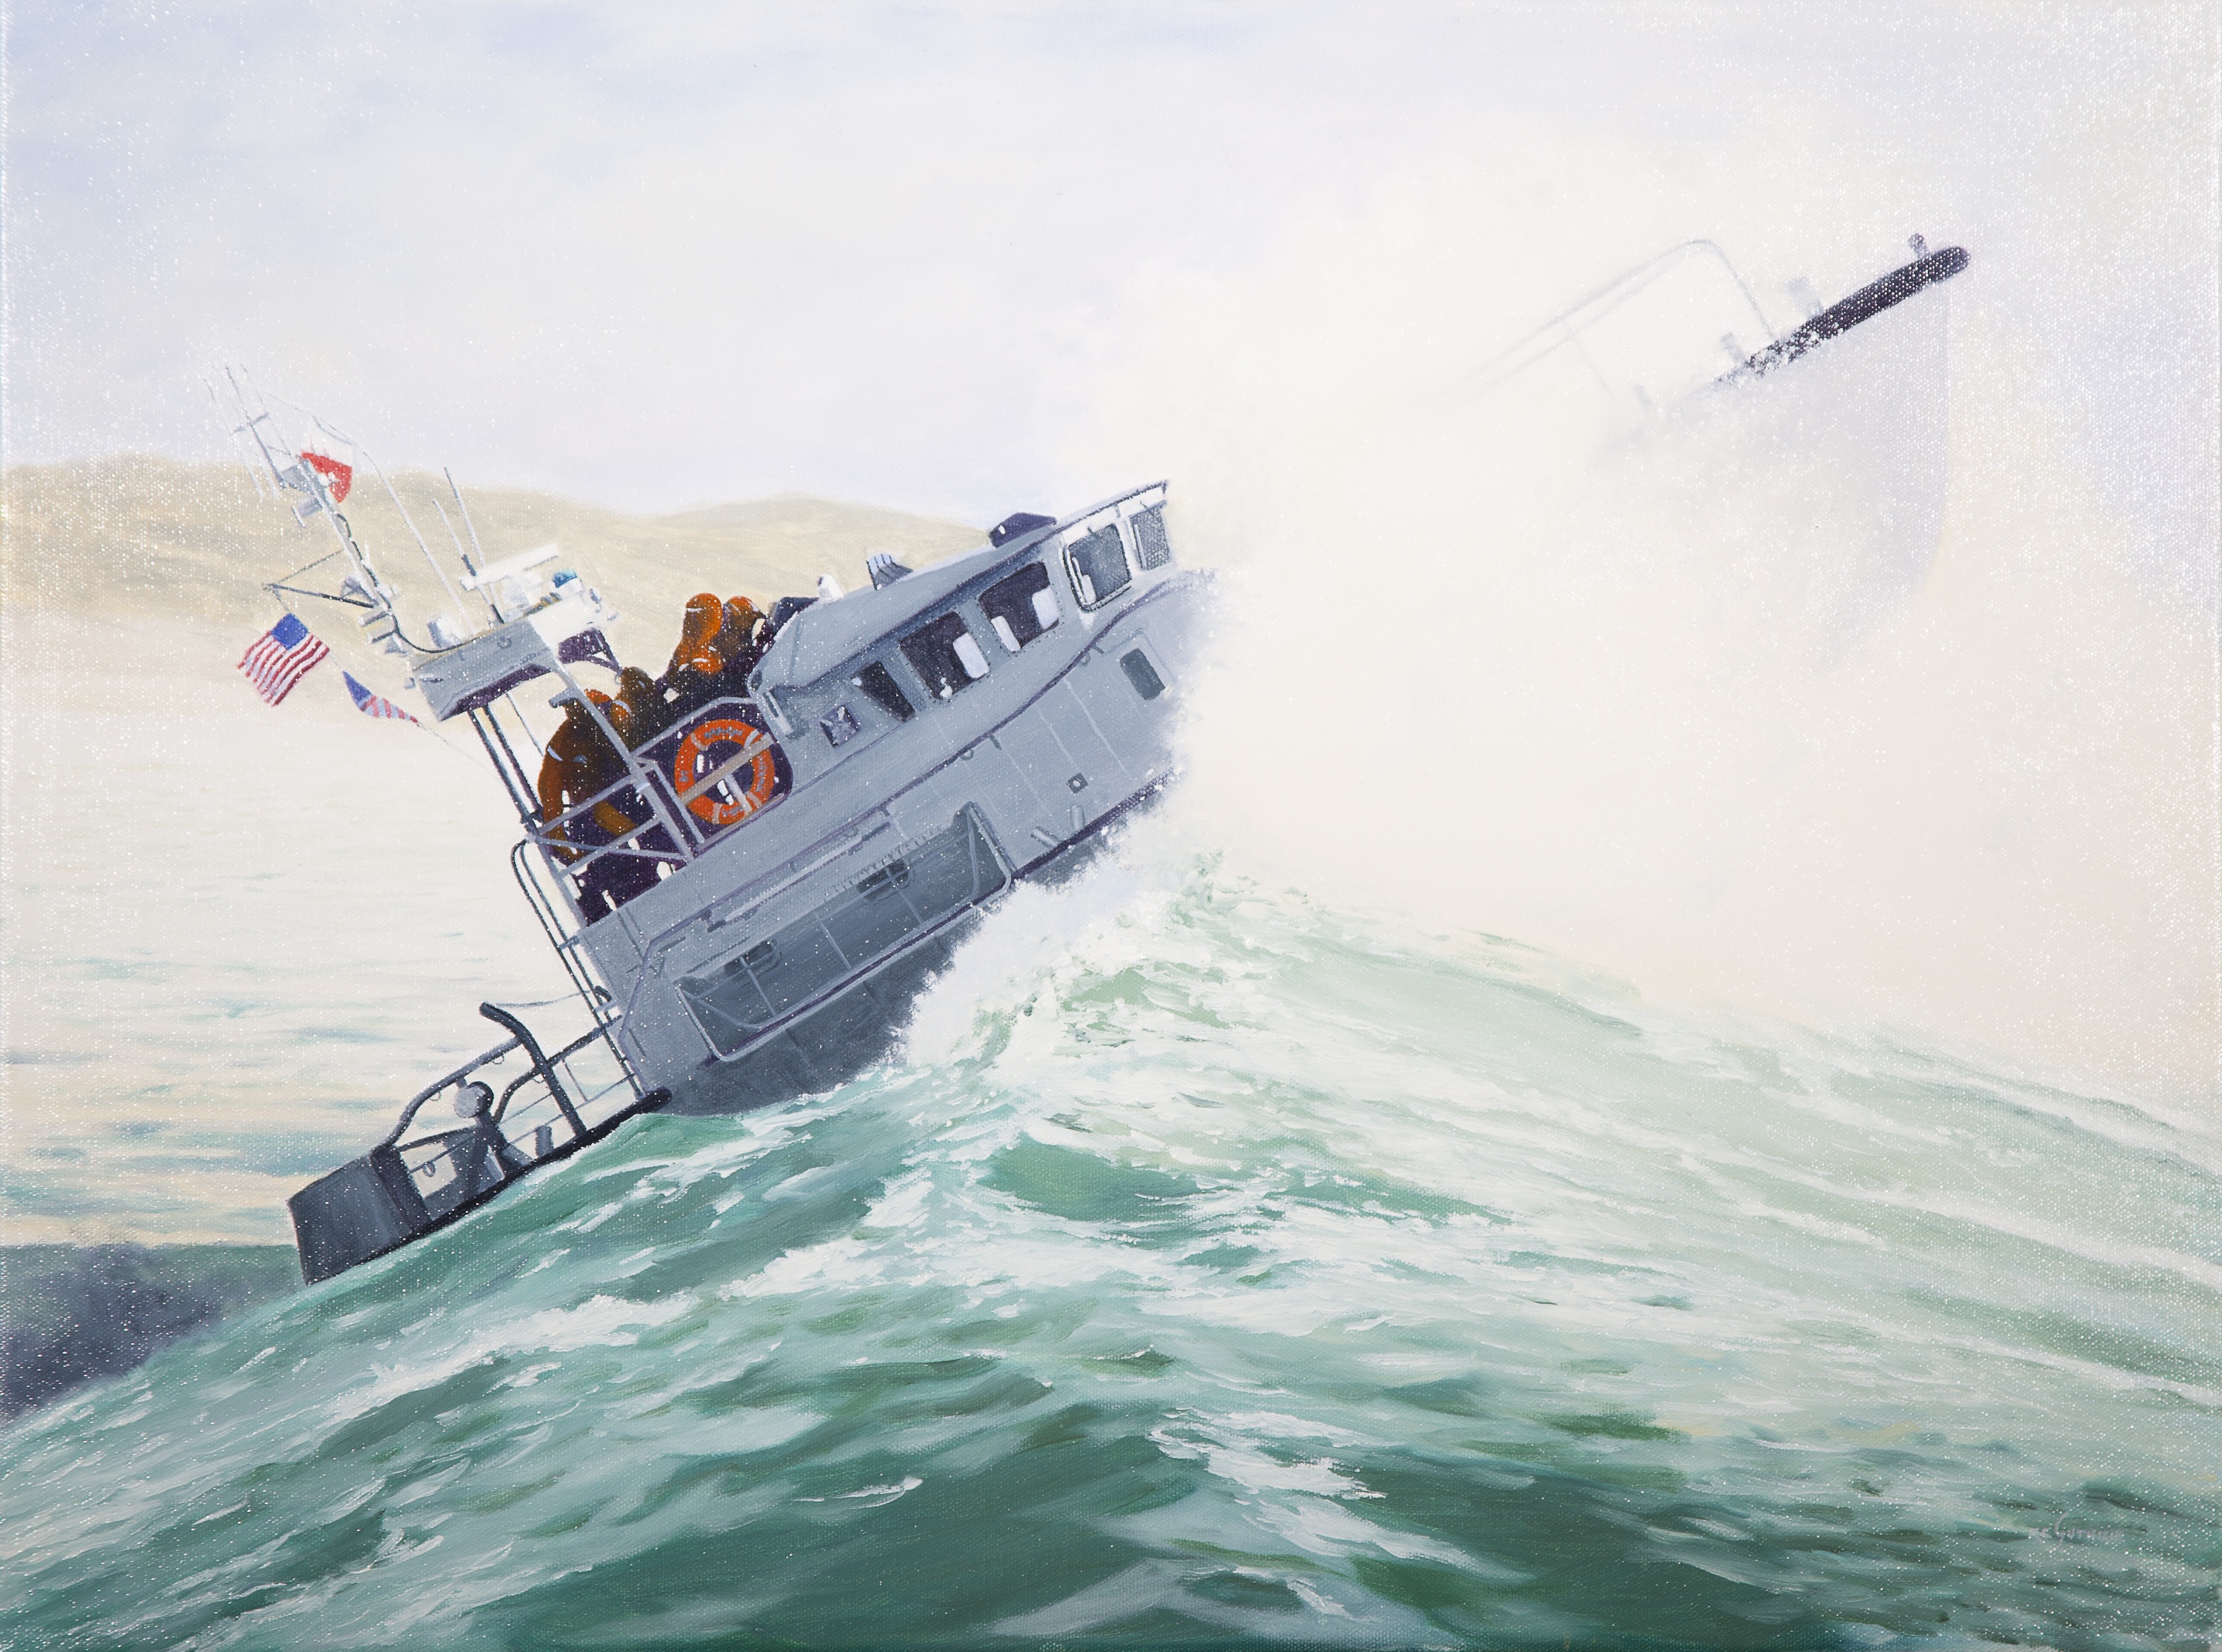
sea, water, boat, ship, surf, vessel, vehicle, usa, training, motorboat, outdoors, nautical, watercraft, risk, frigate, rescue, fishing vessel, coast guard, destroyer, motor lifeboat, ron guthrie, patrol boat, naval ship, fast attack craft